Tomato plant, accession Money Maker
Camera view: vertical (180 deg); turntable rotation: 0 degrees
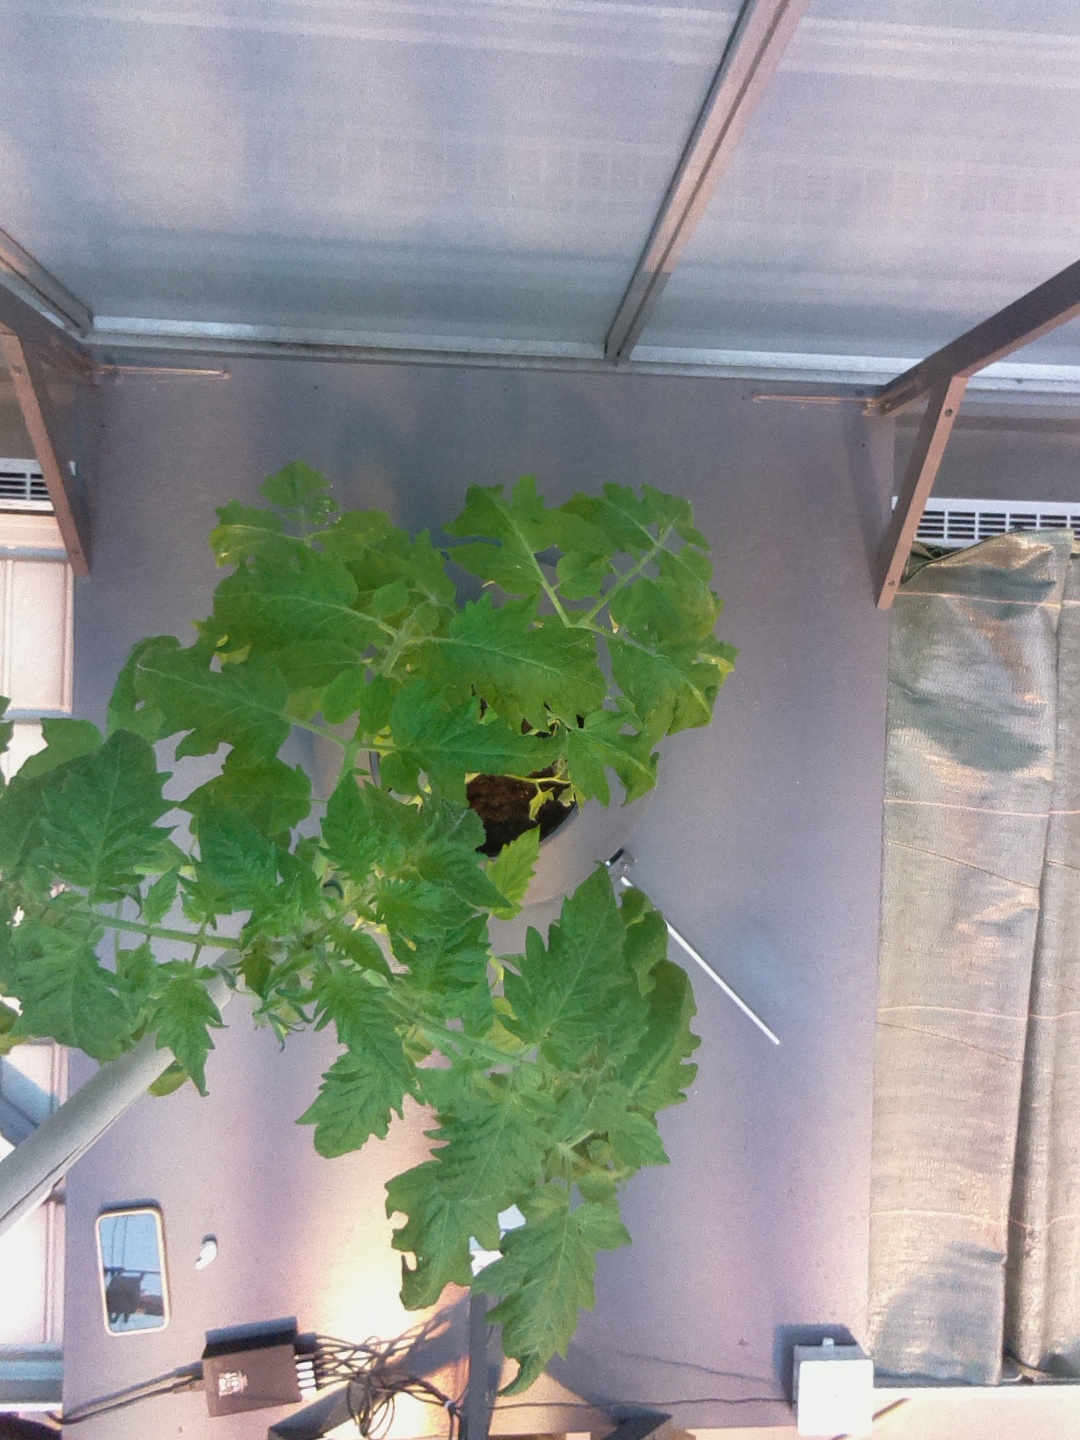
BBCH growth stage 61: 10%-20% of flowers open